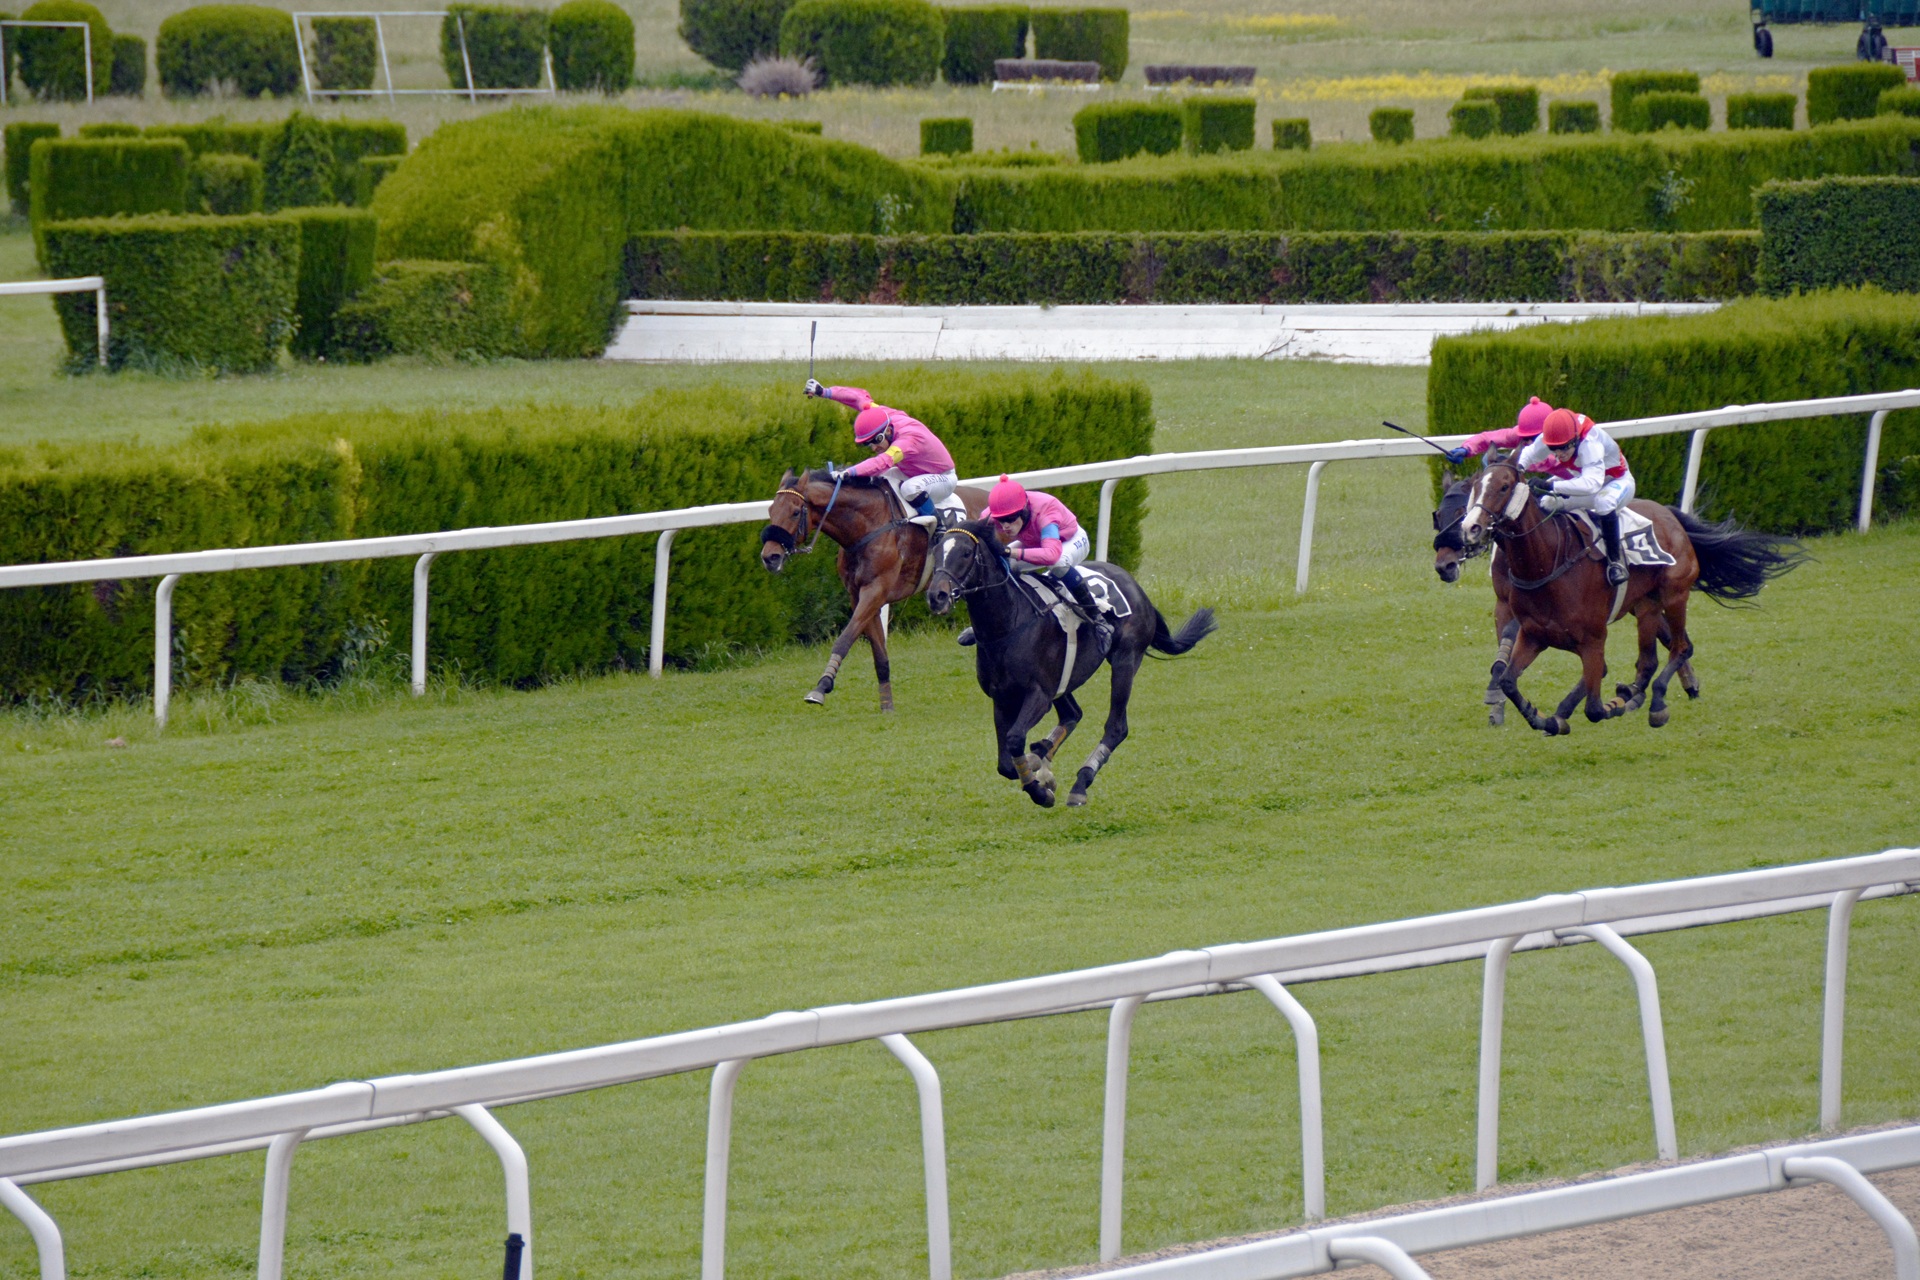
sport, animal, speed, equestrian, race, competition, horses, sports, racing, jockey, race track, fast, victory, racecourse, win, reiter, gallop, horse racing, lose, eventing, jokey, horse like mammal, animal sports, equestrian sport, horse trainer